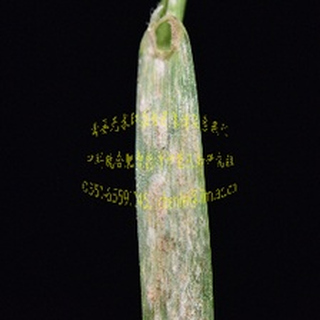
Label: wheat_mildew